Andreu Jacob

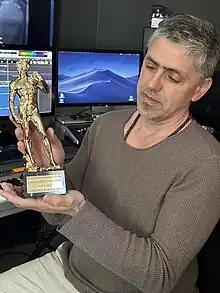
GOLD AWARD for the Original Score at Florence FILM AWARDS (Italy) 2023 for the film "A Dollhouse in Kristiania" scored by Jacob

Andreu Jacob (born 18 September 1971 as Andreu Jacob Martinez Foglietti) is a Catalan / Norwegian composer. He works in such musical genres as classical and contemporary music, jazz, flamenco and other musical styles.